Wembley Park

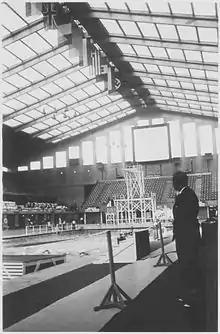
Inside the Empire Pool in 1938

In 1932 Arthur Elvin, who had saved the stadium in the 1920s, developed an interest in hosting Ice hockey. He decided to build an indoor Olympic-sized swimming pool that could be converted into an ice rink. It would also provide the venue for the swimming events at the 2nd Empire Games, which were held in 1934.